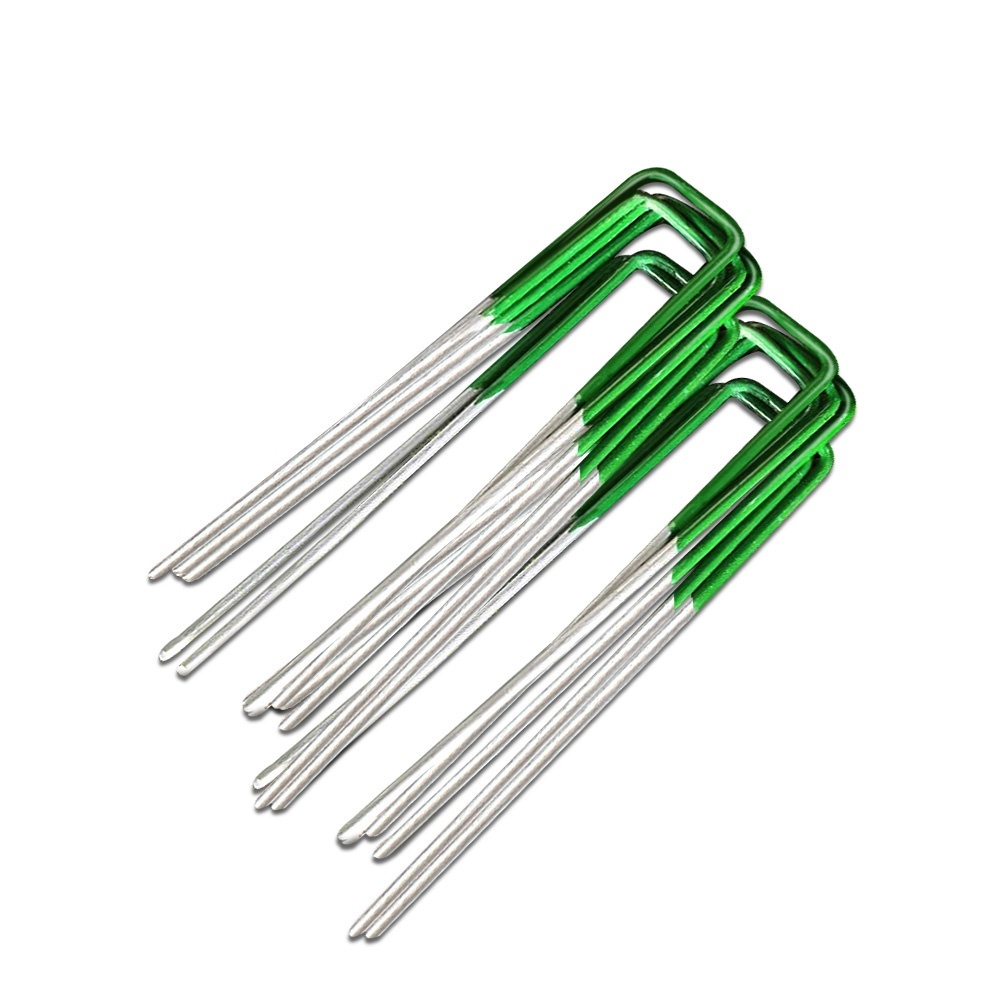
200pcs Synthetic Grass Pins & Joining Tape - Fake Lawn & Weed Mat
200 Synthetic Grass Pins So you have your artificial grass. The next question is how do you get the synthetic grass to stick to the ground effectively. In addition to using adhesive tape, you can also pin the artificial turf down with Prime Turf Synthetic Grass Pins. Constructed from galvanized steel, the Synthetic Grass Pins are strong and durable with corrosion-resistant properties. Each pin is 3mm thick and measures 150mm long with a 30mm U-shape top that sits above the ground. You only need one pin for every 30cm to 50cm of artificial turf and is ideal for all types of synthetic turf. Better still, you can also use the Grass Pins to pin down weed mats, frost fleece or even use them as tent and tarpaulin pegs. Economical and effective, the Prime Turf Synthetic Grass Pins keep your artificial turf in perfect hold indefinitely. Get yours today. Features * 6 years warranty * 3mm thick U Shape Pegs * Galvanized steel finish * Designed to be scratch and corrosion- free with long life span * Only one pin for every 30cm to 50cm of artificial turf * Ideal for all types of artificial grass * Can be used to pin down your weed mat, frost fleece and Fencing * Can also be used for Tent Pegs and Tarpaulin Pegs Specifications * Material: Galvanized Steel * Size: 3mm x 30mm x 150mm Assembly required: No Please note: The item comes in 1 package Package Contents: 200 x Synthetic Grass Pin
Brand: DSZ_FREESHIP
Category: Home & Garden > Lawn & Garden > Gardening > Landscape Fabric Accessories > Landscape Fabric Staples & Pins > Landscape Fabric Pins